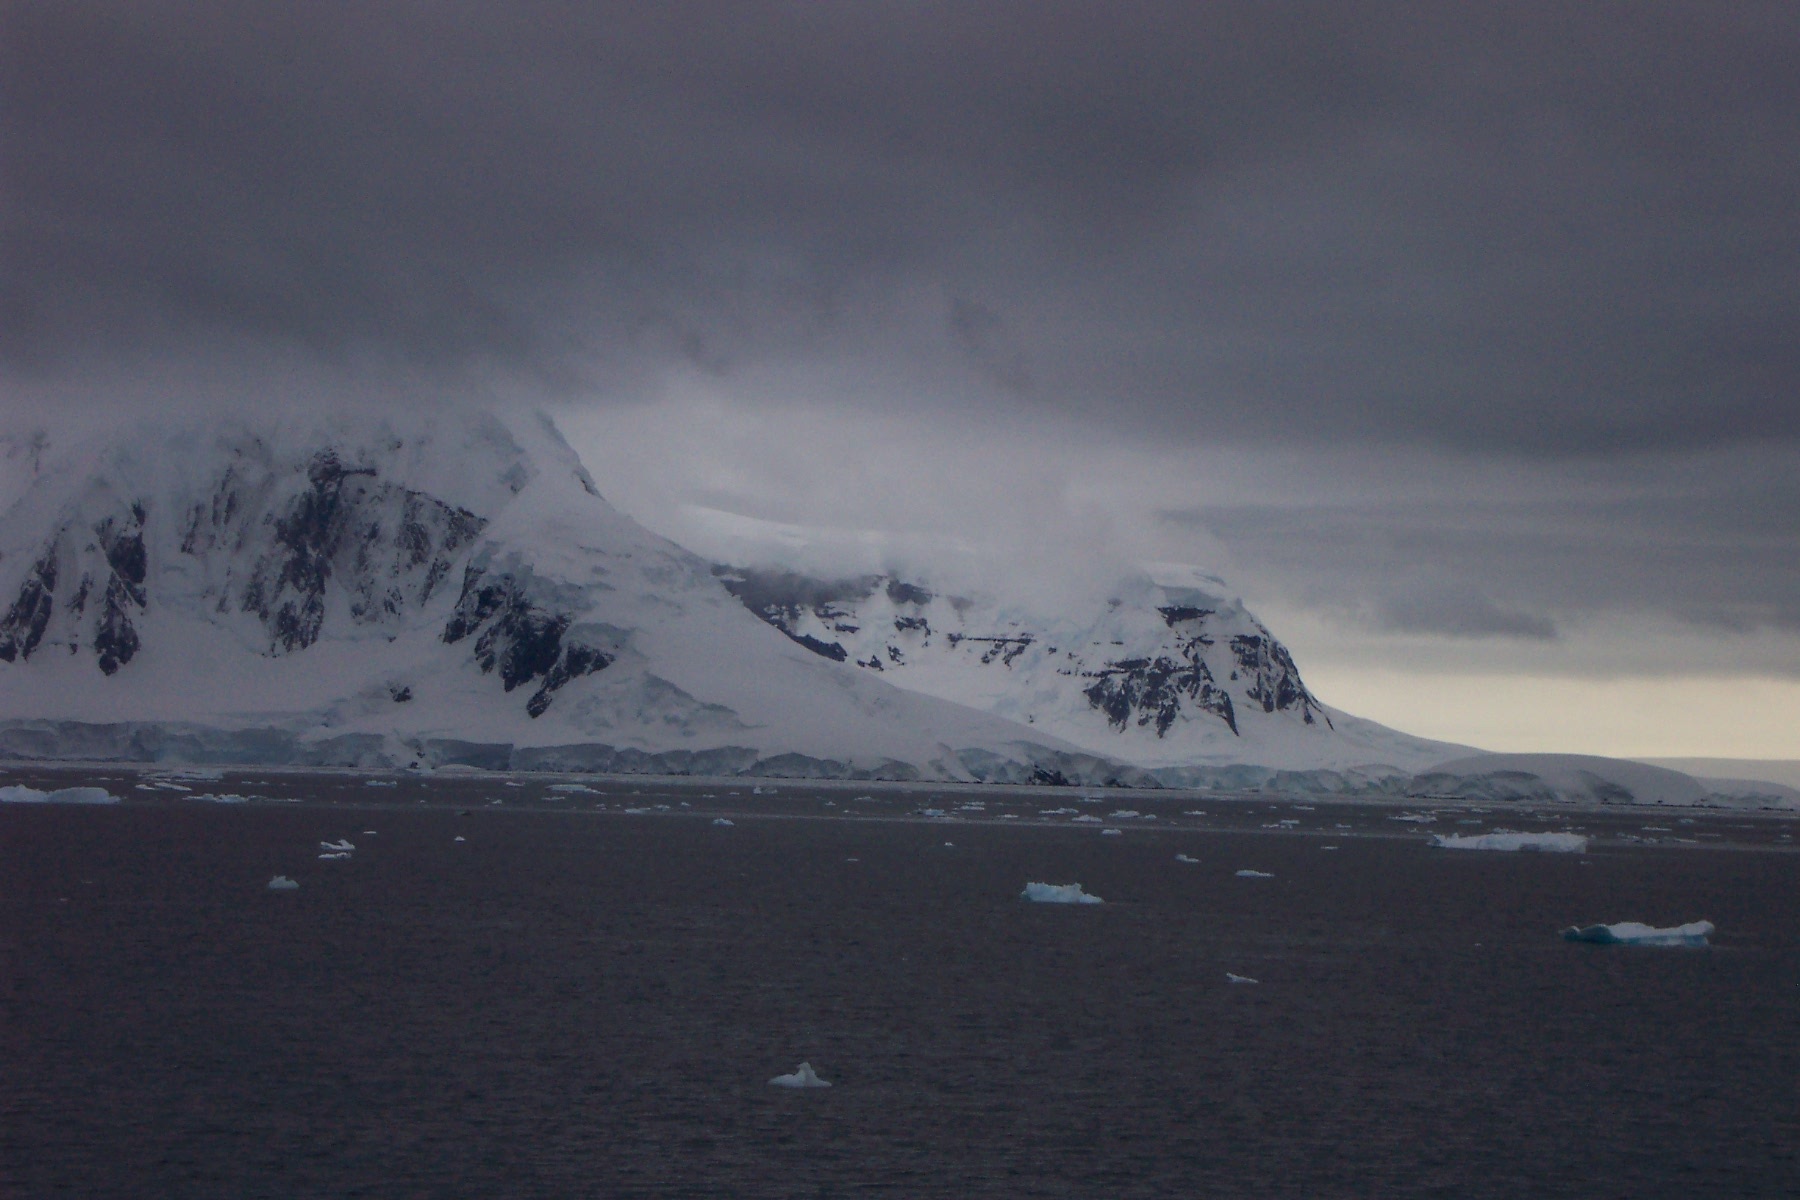
sea, horizon, mountain, snow, winter, cloud, mountain range, ice, glacier, weather, arctic, iceberg, plateau, loch, tundra, landform, arctic ocean, geographical feature, atmospheric phenomenon, mountainous landforms, glacial landform, geological phenomenon